Jawaharlal Nehru

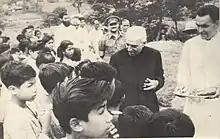
Nehru distributes sweets among children at Nongpoh, Meghalaya

In December 1946, Nehru moved the Objectives Resolution. This resolution, upon Nehru's suggestion, ultimately turned into the Preamble to the Constitution of India. The preamble is considered to be the spirit of the Constitution. The new Constitution of India, which came into force on 26 January 1950 (Republic Day), made India a sovereign democratic republic. The new republic was declared to be a "Union of States".